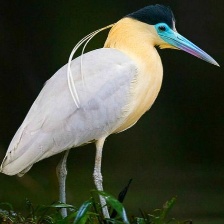
Species: CAPPED HERON
Scientific name: PILHERODIUS PILEATUS
ImageNet parent category: little_blue_heron